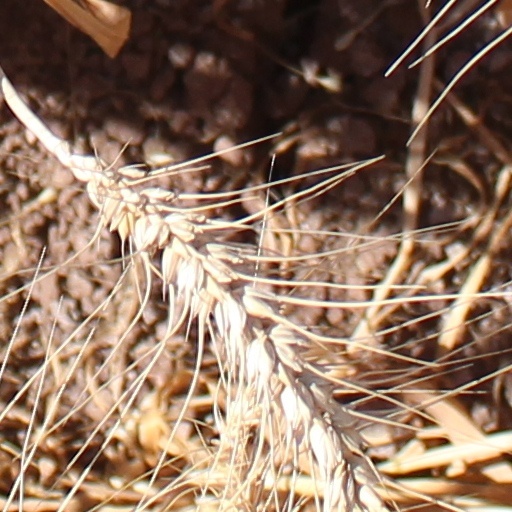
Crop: wheat